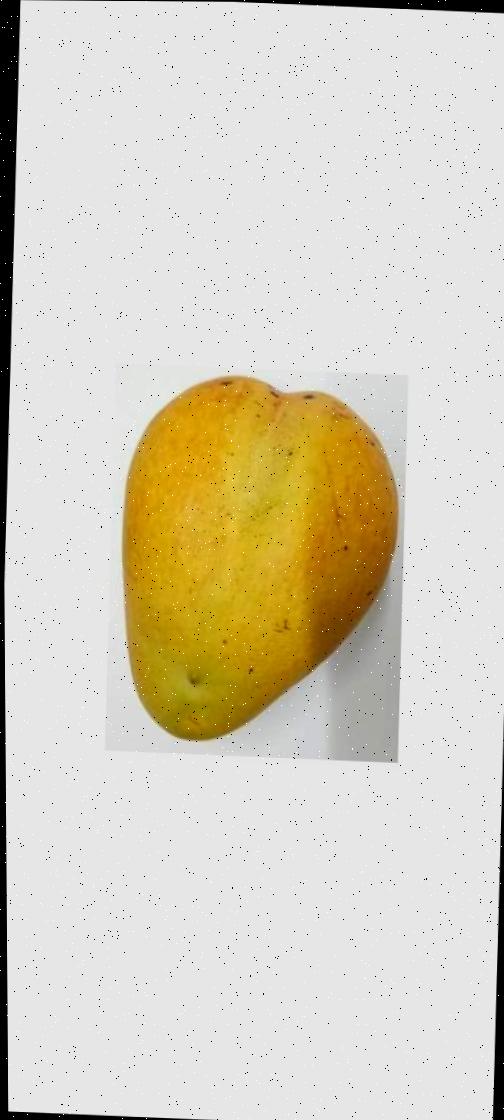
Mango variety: Bari-11